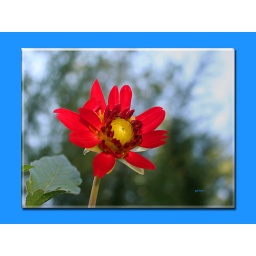
red eye in the sky